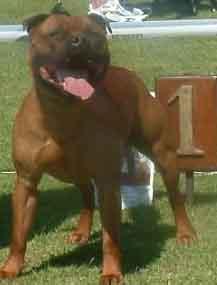
Staffordshire_bullterrier